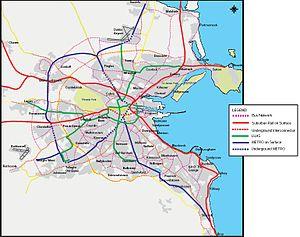
Le Métro de Dublin, localement désigné sous l'appellation Metrolink, est un projet de ligne métro desservant la région de Dublin, capitale de l'Irlande.